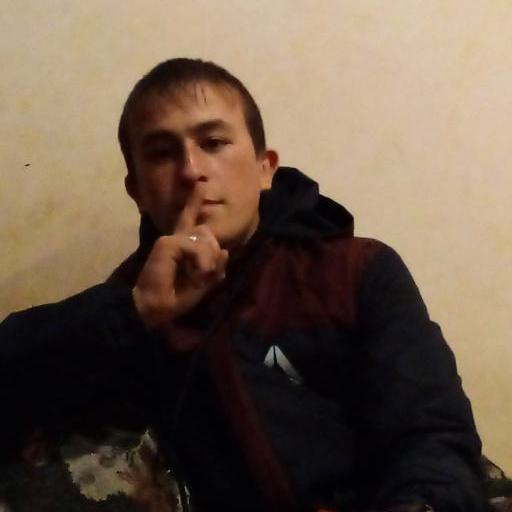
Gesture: mute